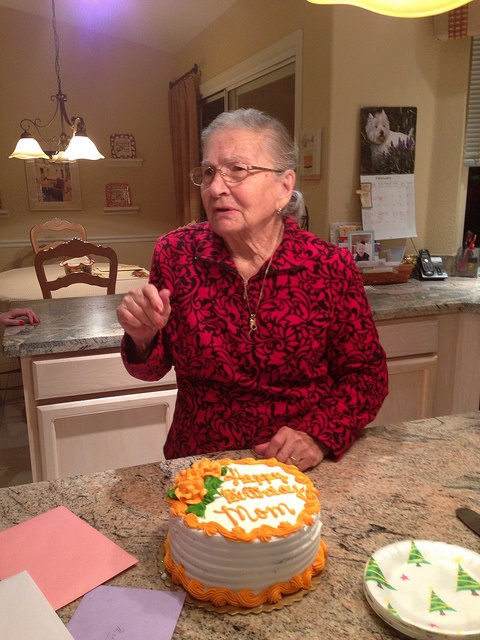
an older person at a kitchen counter with a cake
A woman is standing in front of a birthday cake.
An old woman is standing in the kitchen in front of a cake.
A woman standing at a counter by a birthday cake.
Elderly woman stands at a kitchen counter with her birthday cake.